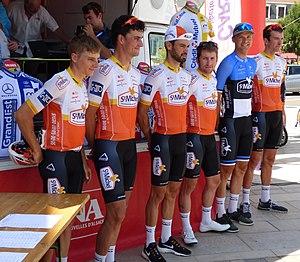
Tour Alsace 2019 - Présentation de l'équipe Saint Michel-Auber 93 au départ de la troisième étape à Vesoul Depicted people&#58
L'équipe cycliste Saint Michel-Auber 93 est une équipe française de cyclisme professionnel sur route. Elle a le statut d'équipe continentale depuis 2005. L'équipe a participé au Tour de France en 1996, 1997, 1998, 1999 et 2001. Elle a aussi été admise à courir le Tour d'Espagne en 2002.